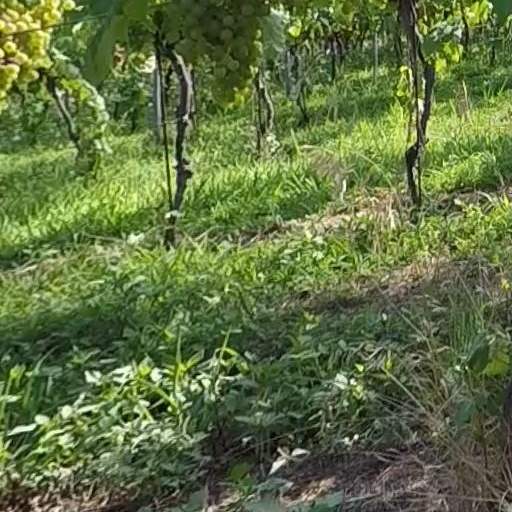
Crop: grape